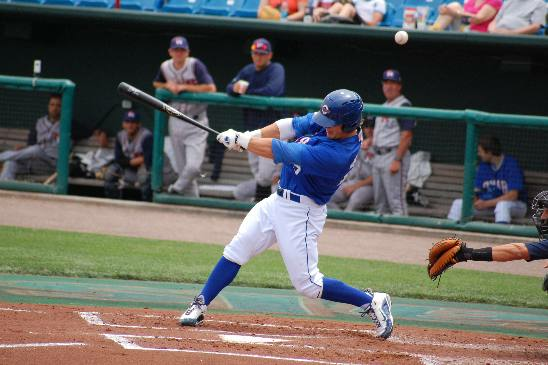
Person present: Yes